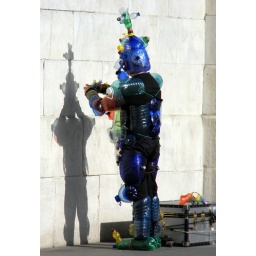
man dressed in plastic bottles outside national gallery trafalgar square London 21st October 2010 12:31.13pm